1st Surrey Rifles

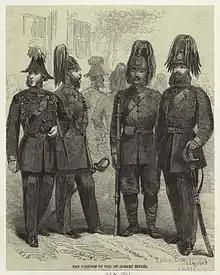
Personnel of the 1st Surrey Rifles in uniform, from an 1861 drawing

An invasion scare in 1859 led to the creation of the Volunteer Force and huge enthusiasm for joining local Rifle Volunteer Corps (RVCs). The 1st Surrey RVC or South London Rifles was one of the first such units formed, being based on the existing Peckham Rifle Club and recruiting many other members from the Hanover Sports Club at Peckham. The first officers were commissioned into the unit on 14 June 1859, and the headquarters was established in Camberwell. The following year it absorbed the 3rd Surrey RVC (first commissions 26 August 1859), also based at Camberwell, which became No 2 Company. The 1st Surrey RVC was active in trying to take over other South London groups: in November 1859 it made an unsuccessful approach to a new sub-unit formed in Putney (which actually joined the 9th Surrey RVC in Richmond). By the end of 1860 the strength of the 1st Surrey (South London) RVC was eight companies, recruited across Camberwell, Peckham and Clapham, under the command of Lt-Col John Boucher, formerly of the 5th Dragoon Guards. In 1865 they opened a new headquarters and drill hall in Camberwell. The uniform was Rifle green with red facings. An affiliated Cadet Corps was formed at Dulwich College in 1878.